Joan Ignasi Pla

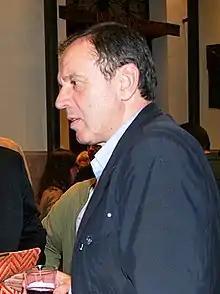
Joan Ignasi Pla (2015).

Married with one son, Pla graduated in law and also gained a diploma in public administration. He then worked in the Generalitat Valenciana, the Valencian regional administration, and later became secretary general of the Valencian regional branch of the PSOE. He became involved in national politics in 1996 when he was selected as part of the PSOE list for the national parliament as a candidate for Valencia province. Placed seventh on the list, in a district where the party had won six seats at the previous election, he was unsuccessful, as the party failed to gain any seats, however he joined the national parliament in 1999 as a substitute for a retiring member. He was re-elected in 2000 but stood down in June 2003, after being elected to the Corts Valencianes, the Valencian regional parliament.